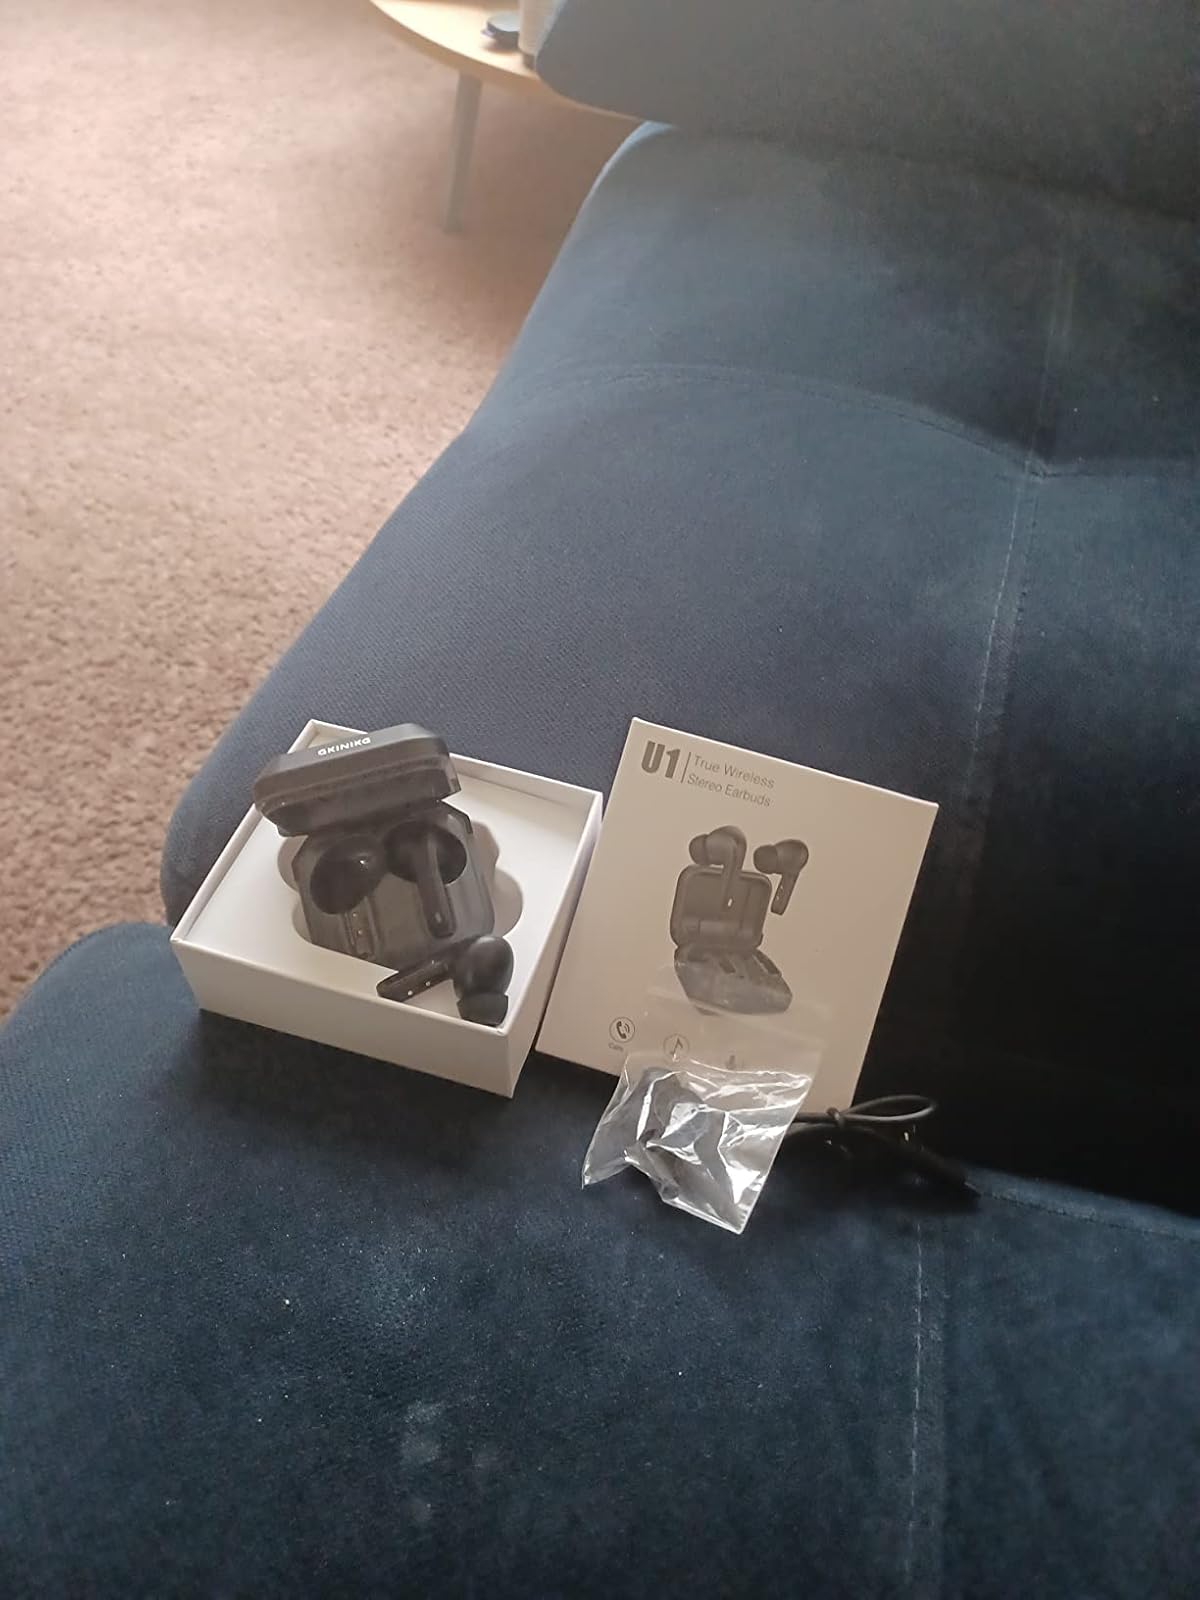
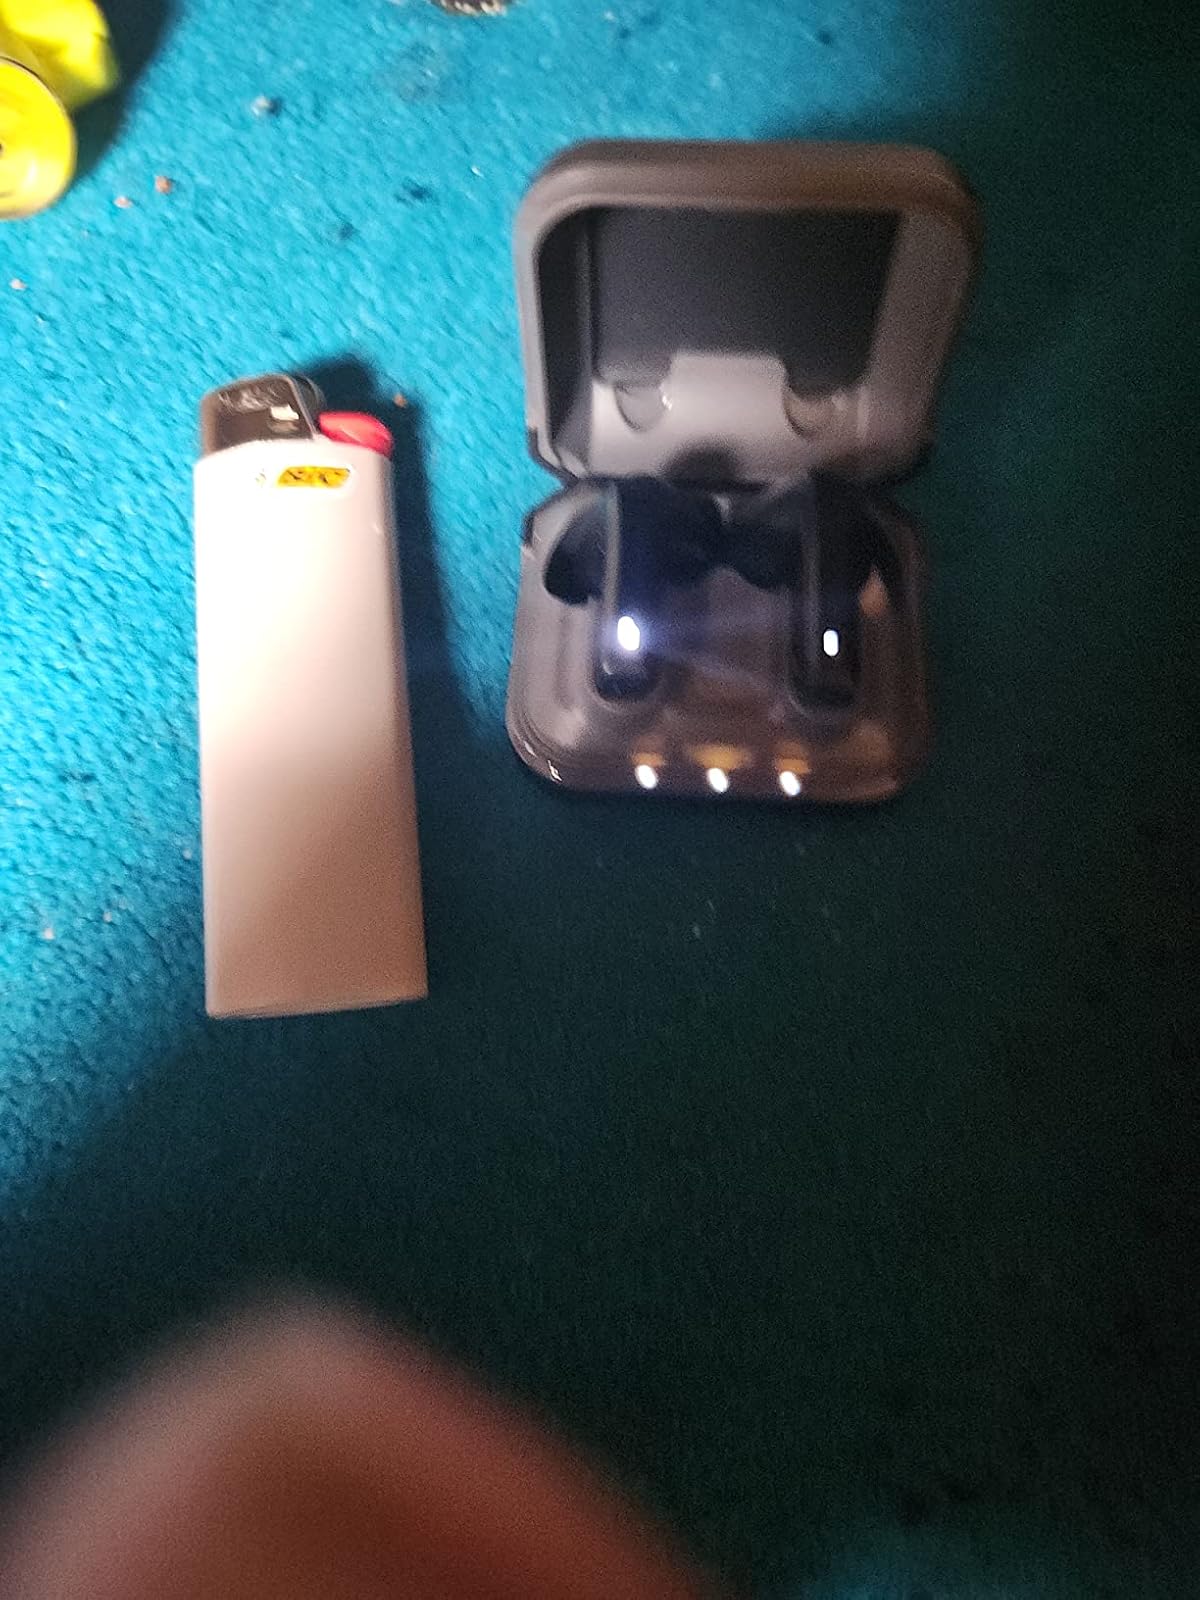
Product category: earbuds
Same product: yes